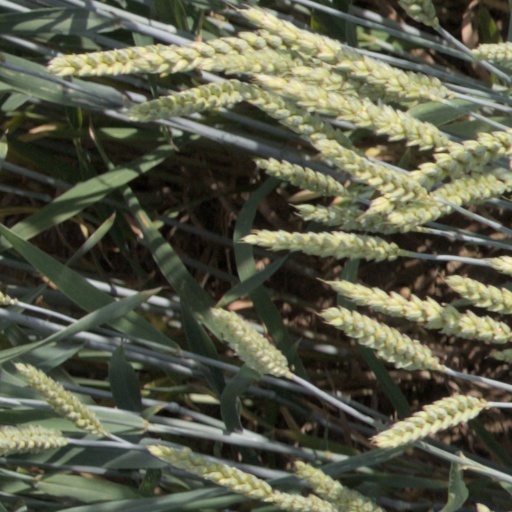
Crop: wheat